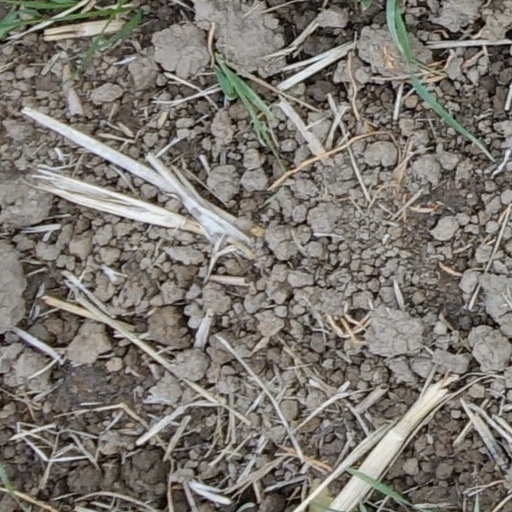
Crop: wheat